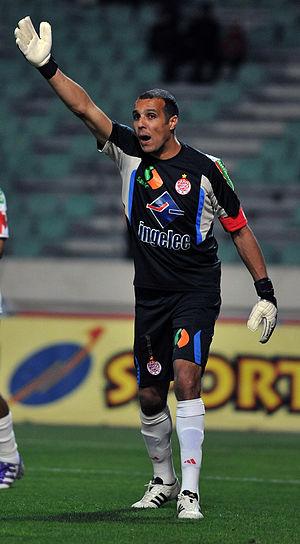
Nadir Lamyaghri est un footballeur international marocain né le 13 février 1976 à Casablanca.